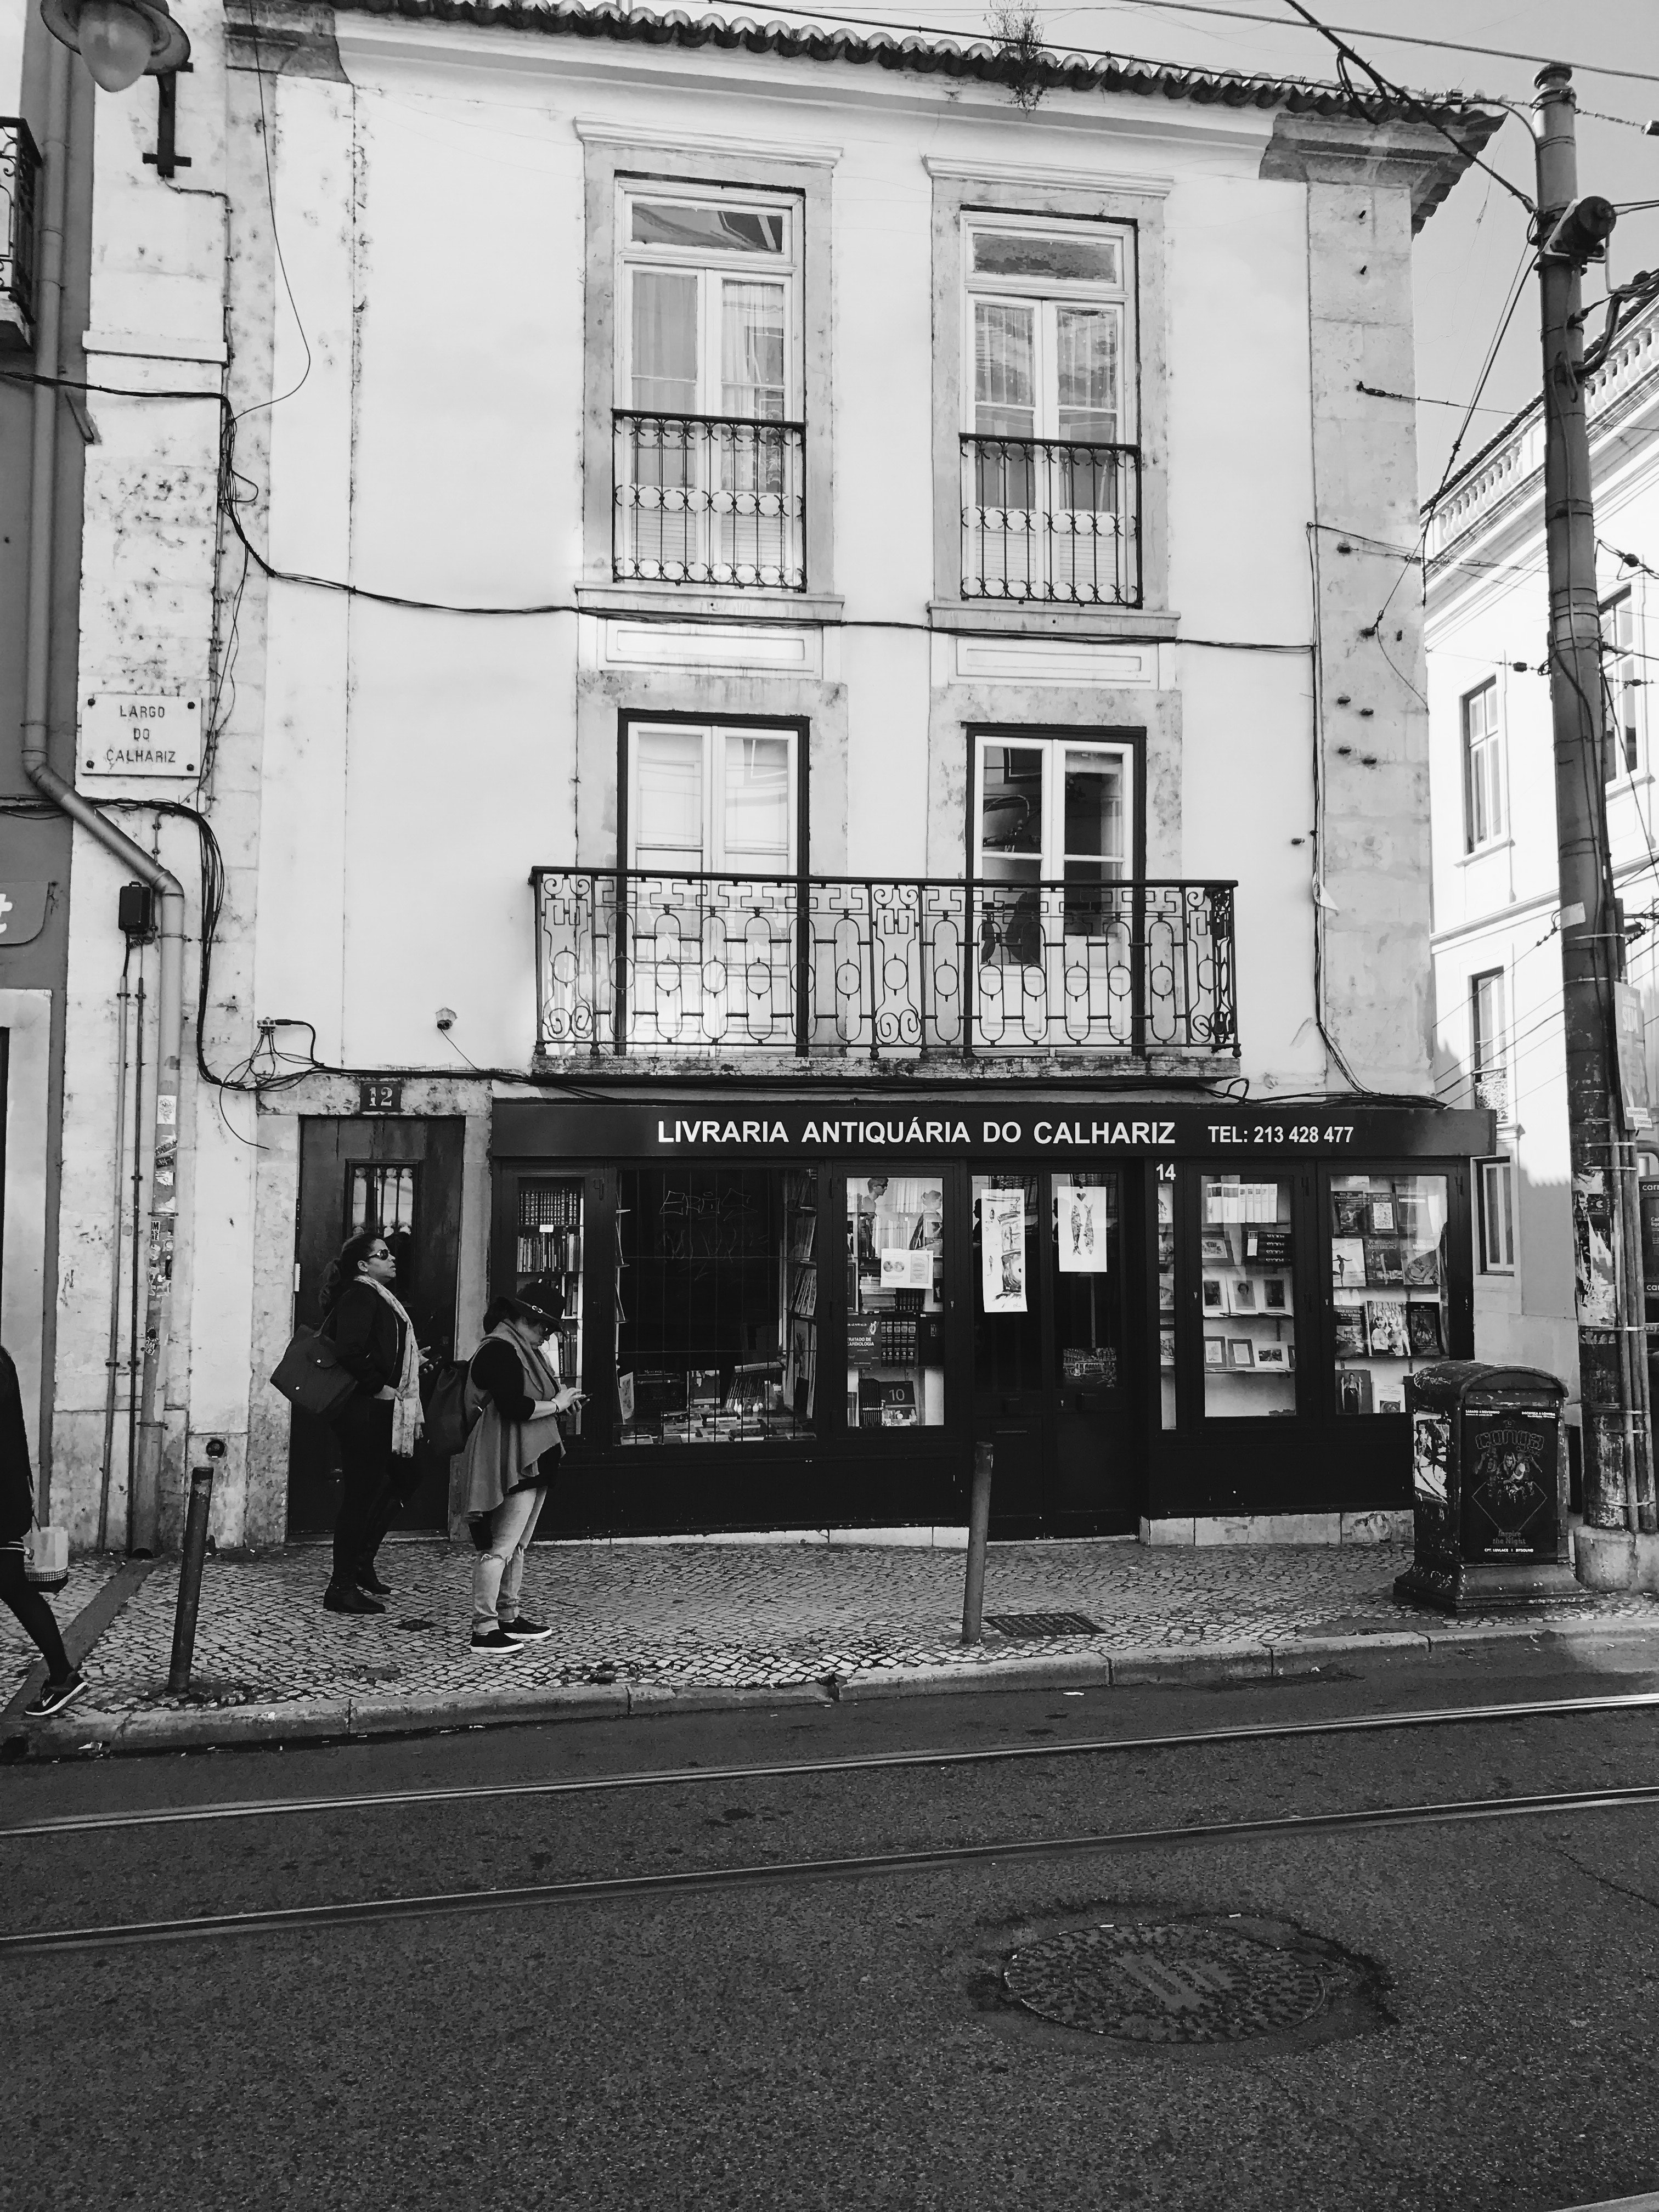
building, monochrome, street, neighbourhood, town, architecture, black and white, house, infrastructure, facade, road, city, photography, window, history, style